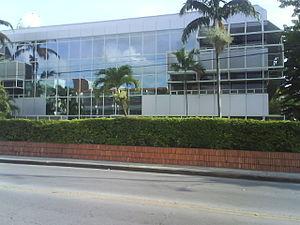
Les représentations diplomatiques britanniques constituent un des plus grands réseaux diplomatiques dans le monde. Notez que les missions diplomatiques britanniques dans les capitales des autres pays du Commonwealth britannique sont appelées « hauts-commissariats » ; le terme « ambassade » est réservé pour les missions diplomatiques dans les capitales du reste du monde.